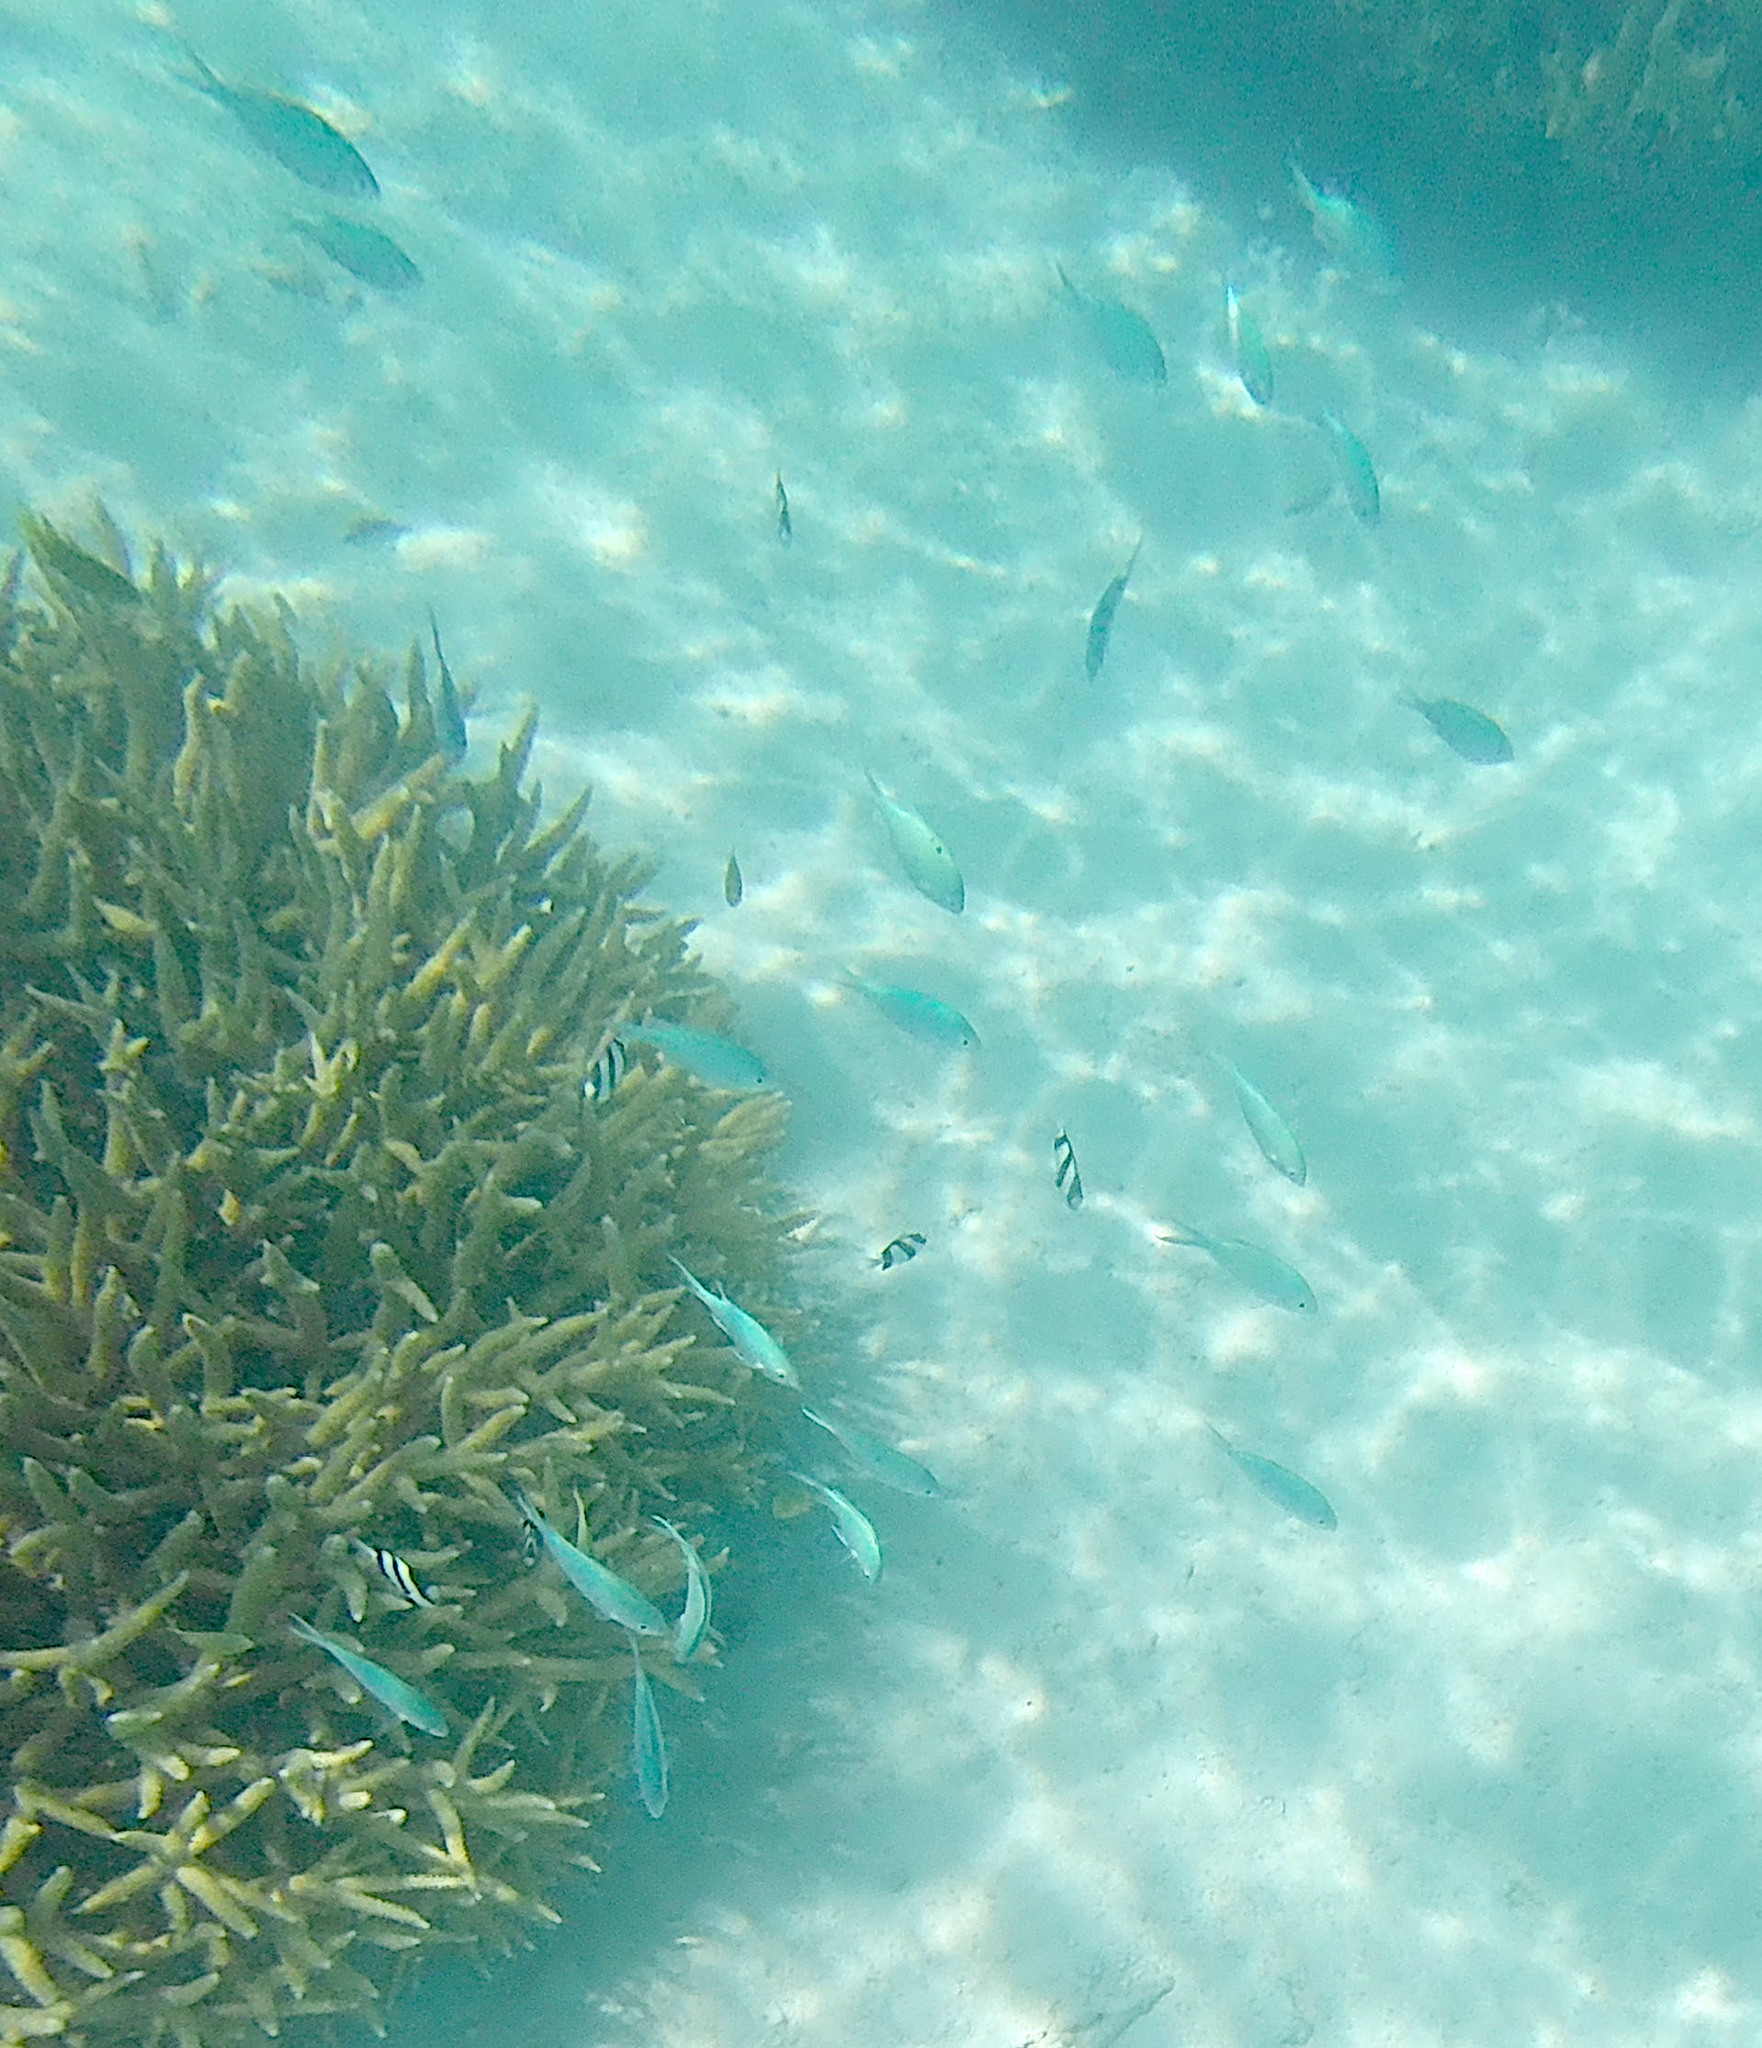
Chromis viridis (Blue-green Chromis)